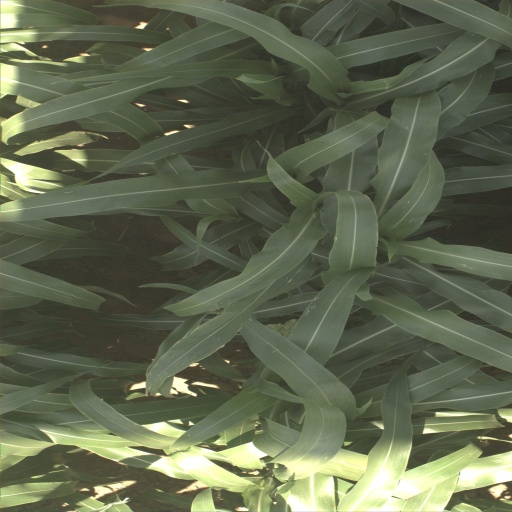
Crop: sorghum